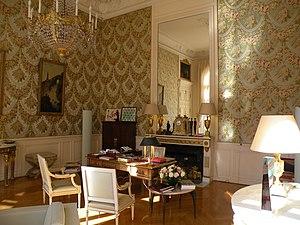
salon bleu bureau de carla sarkozy
Le conjoint du président de la République française n'a aucune fonction officielle auprès du président de la République selon la Constitution mais « exerce, en vertu tant de la tradition républicaine que de la pratique diplomatique, un rôle de représentation, de patronage et d’accompagnement du chef de l’État dans ses missions ». Ce rôle protocolaire s'est accru dans la seconde moitié du XXᵉ siècle et sous la Vᵉ République. Beaucoup mettent leur image au service de causes à caractère humanitaire ou d'actions caritatives.